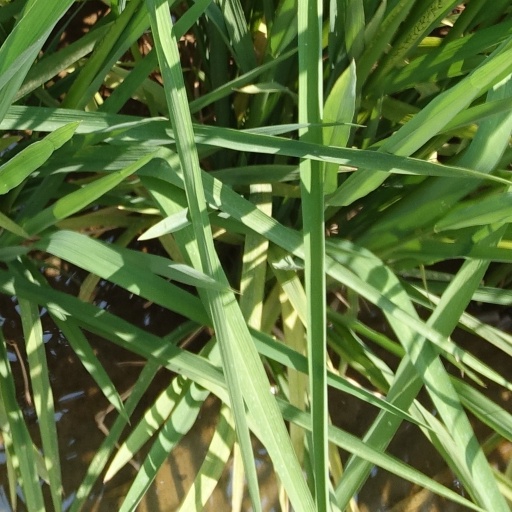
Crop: rice